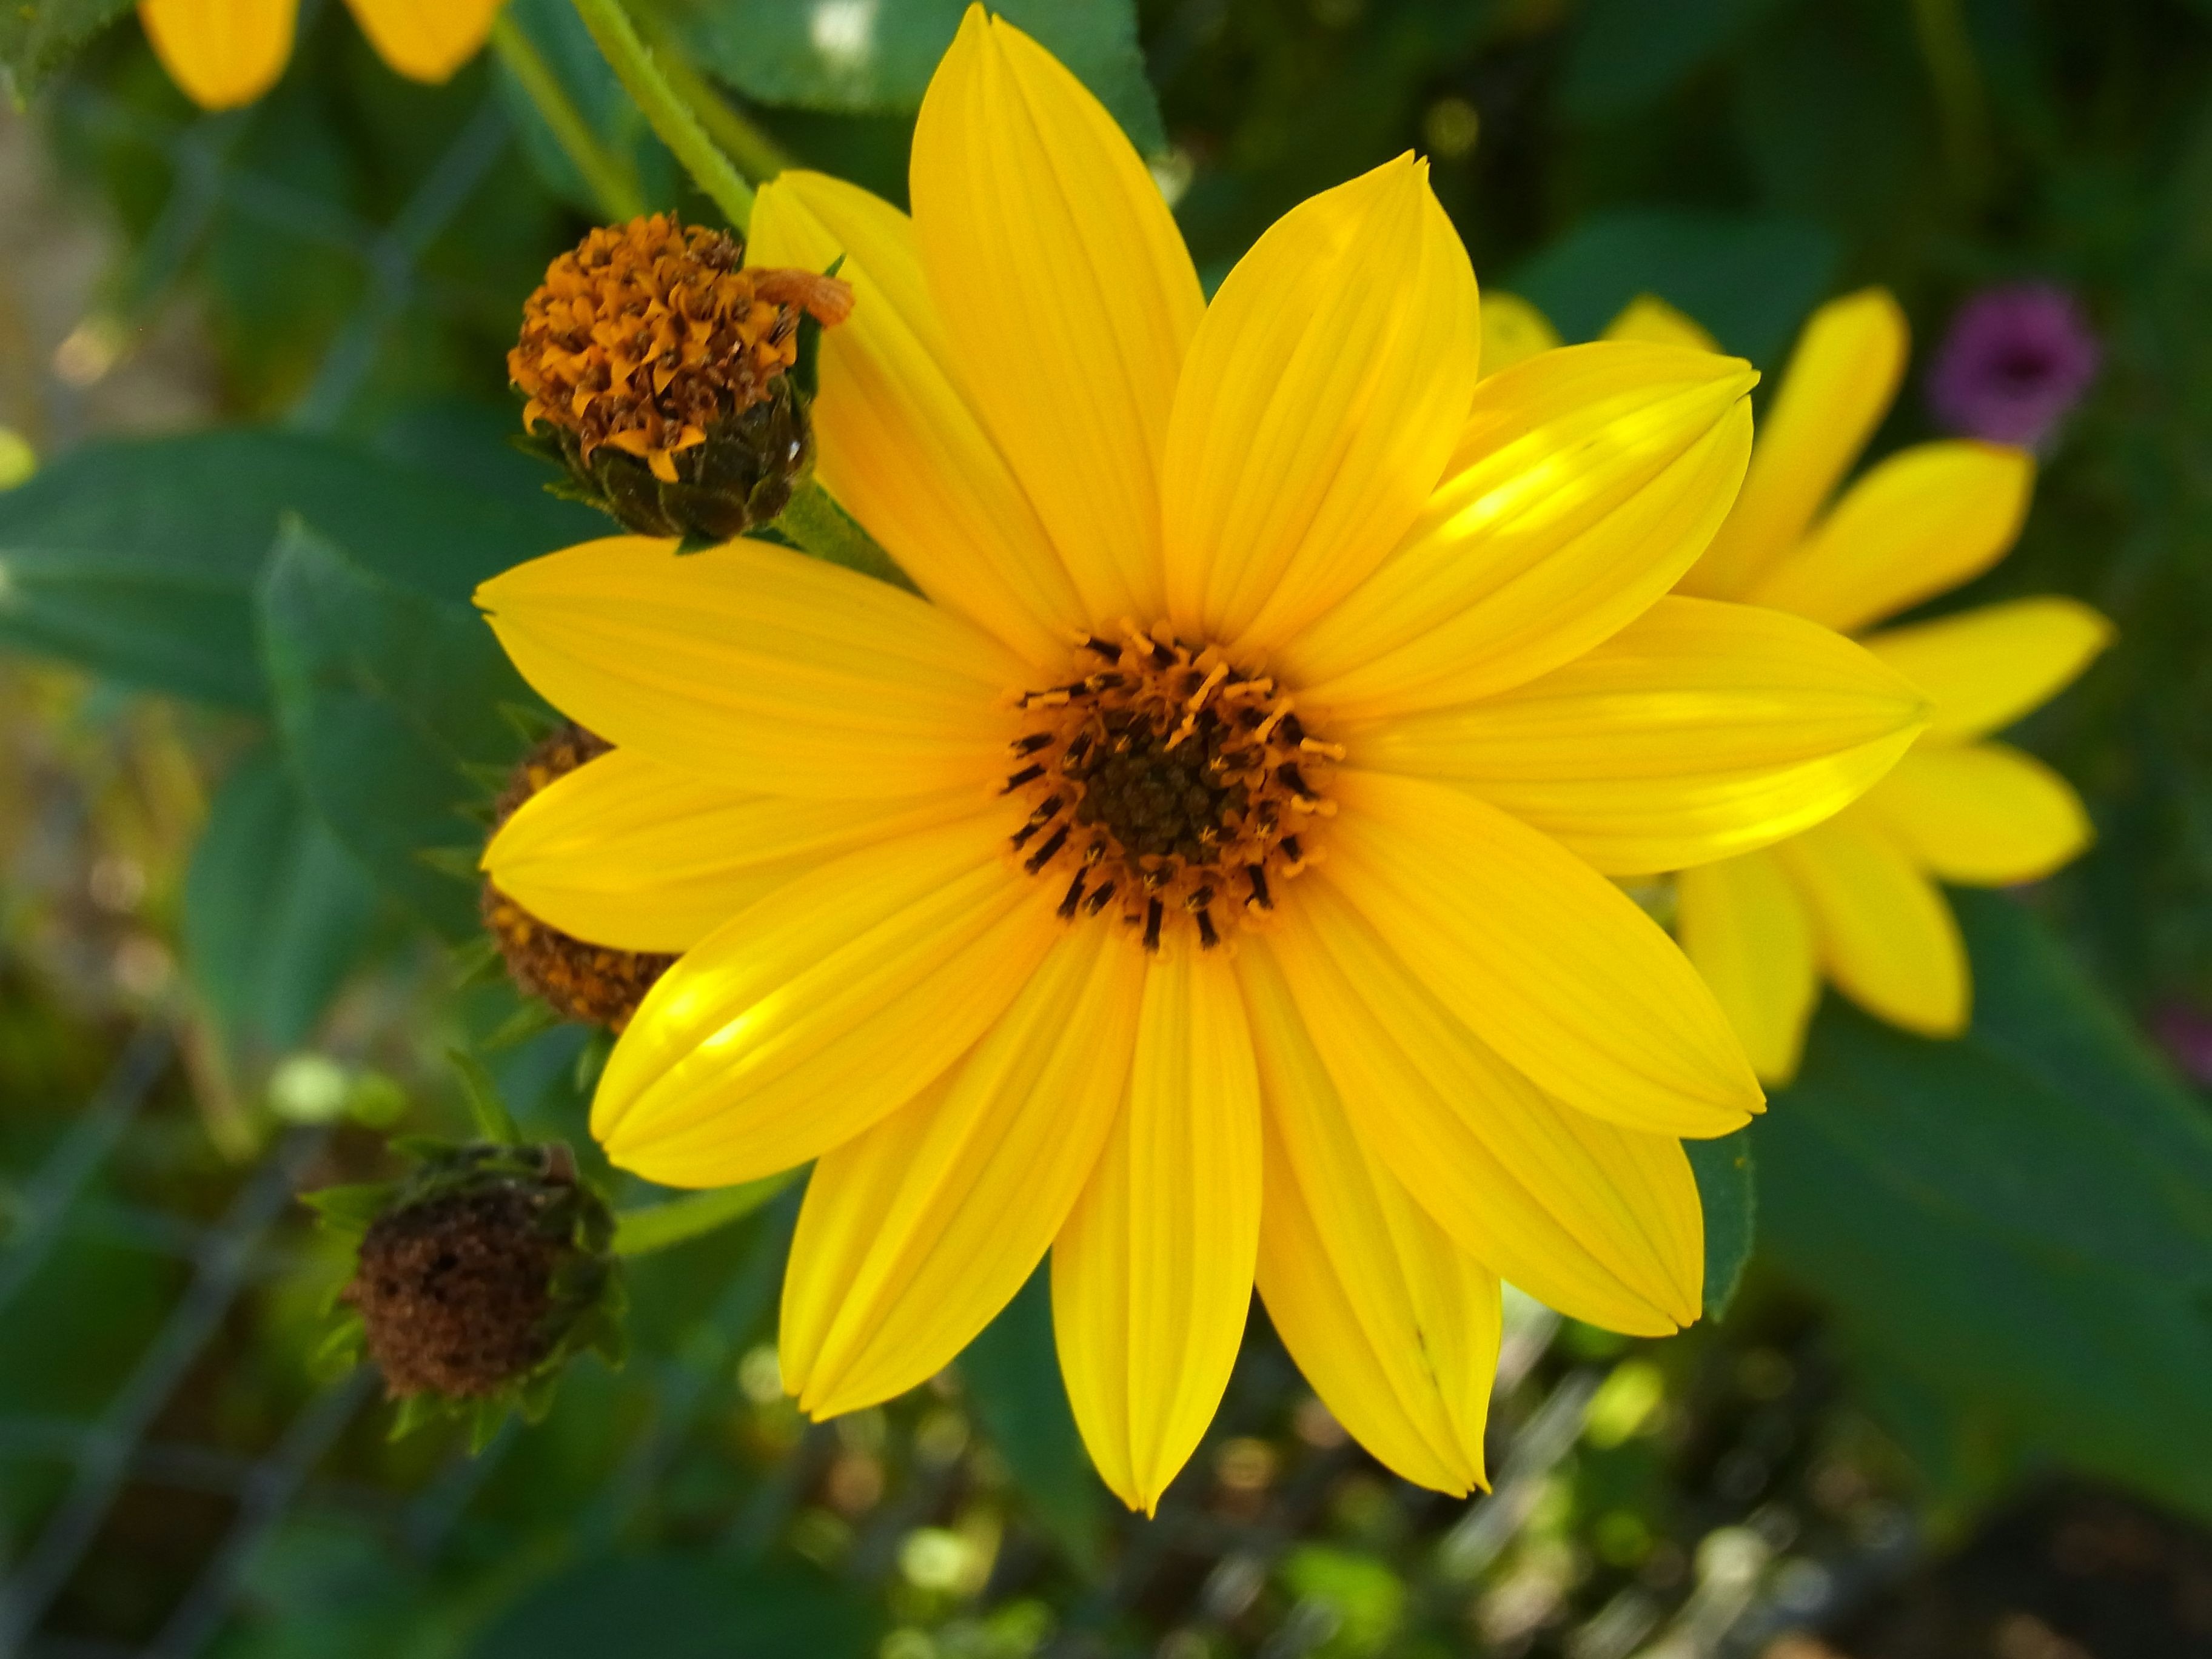
nature, forest, plant, meadow, flower, petal, herb, botany, yellow, flora, wildflower, nectar, macro photography, flowering plant, daisy family, calendula, annual plant, land plant